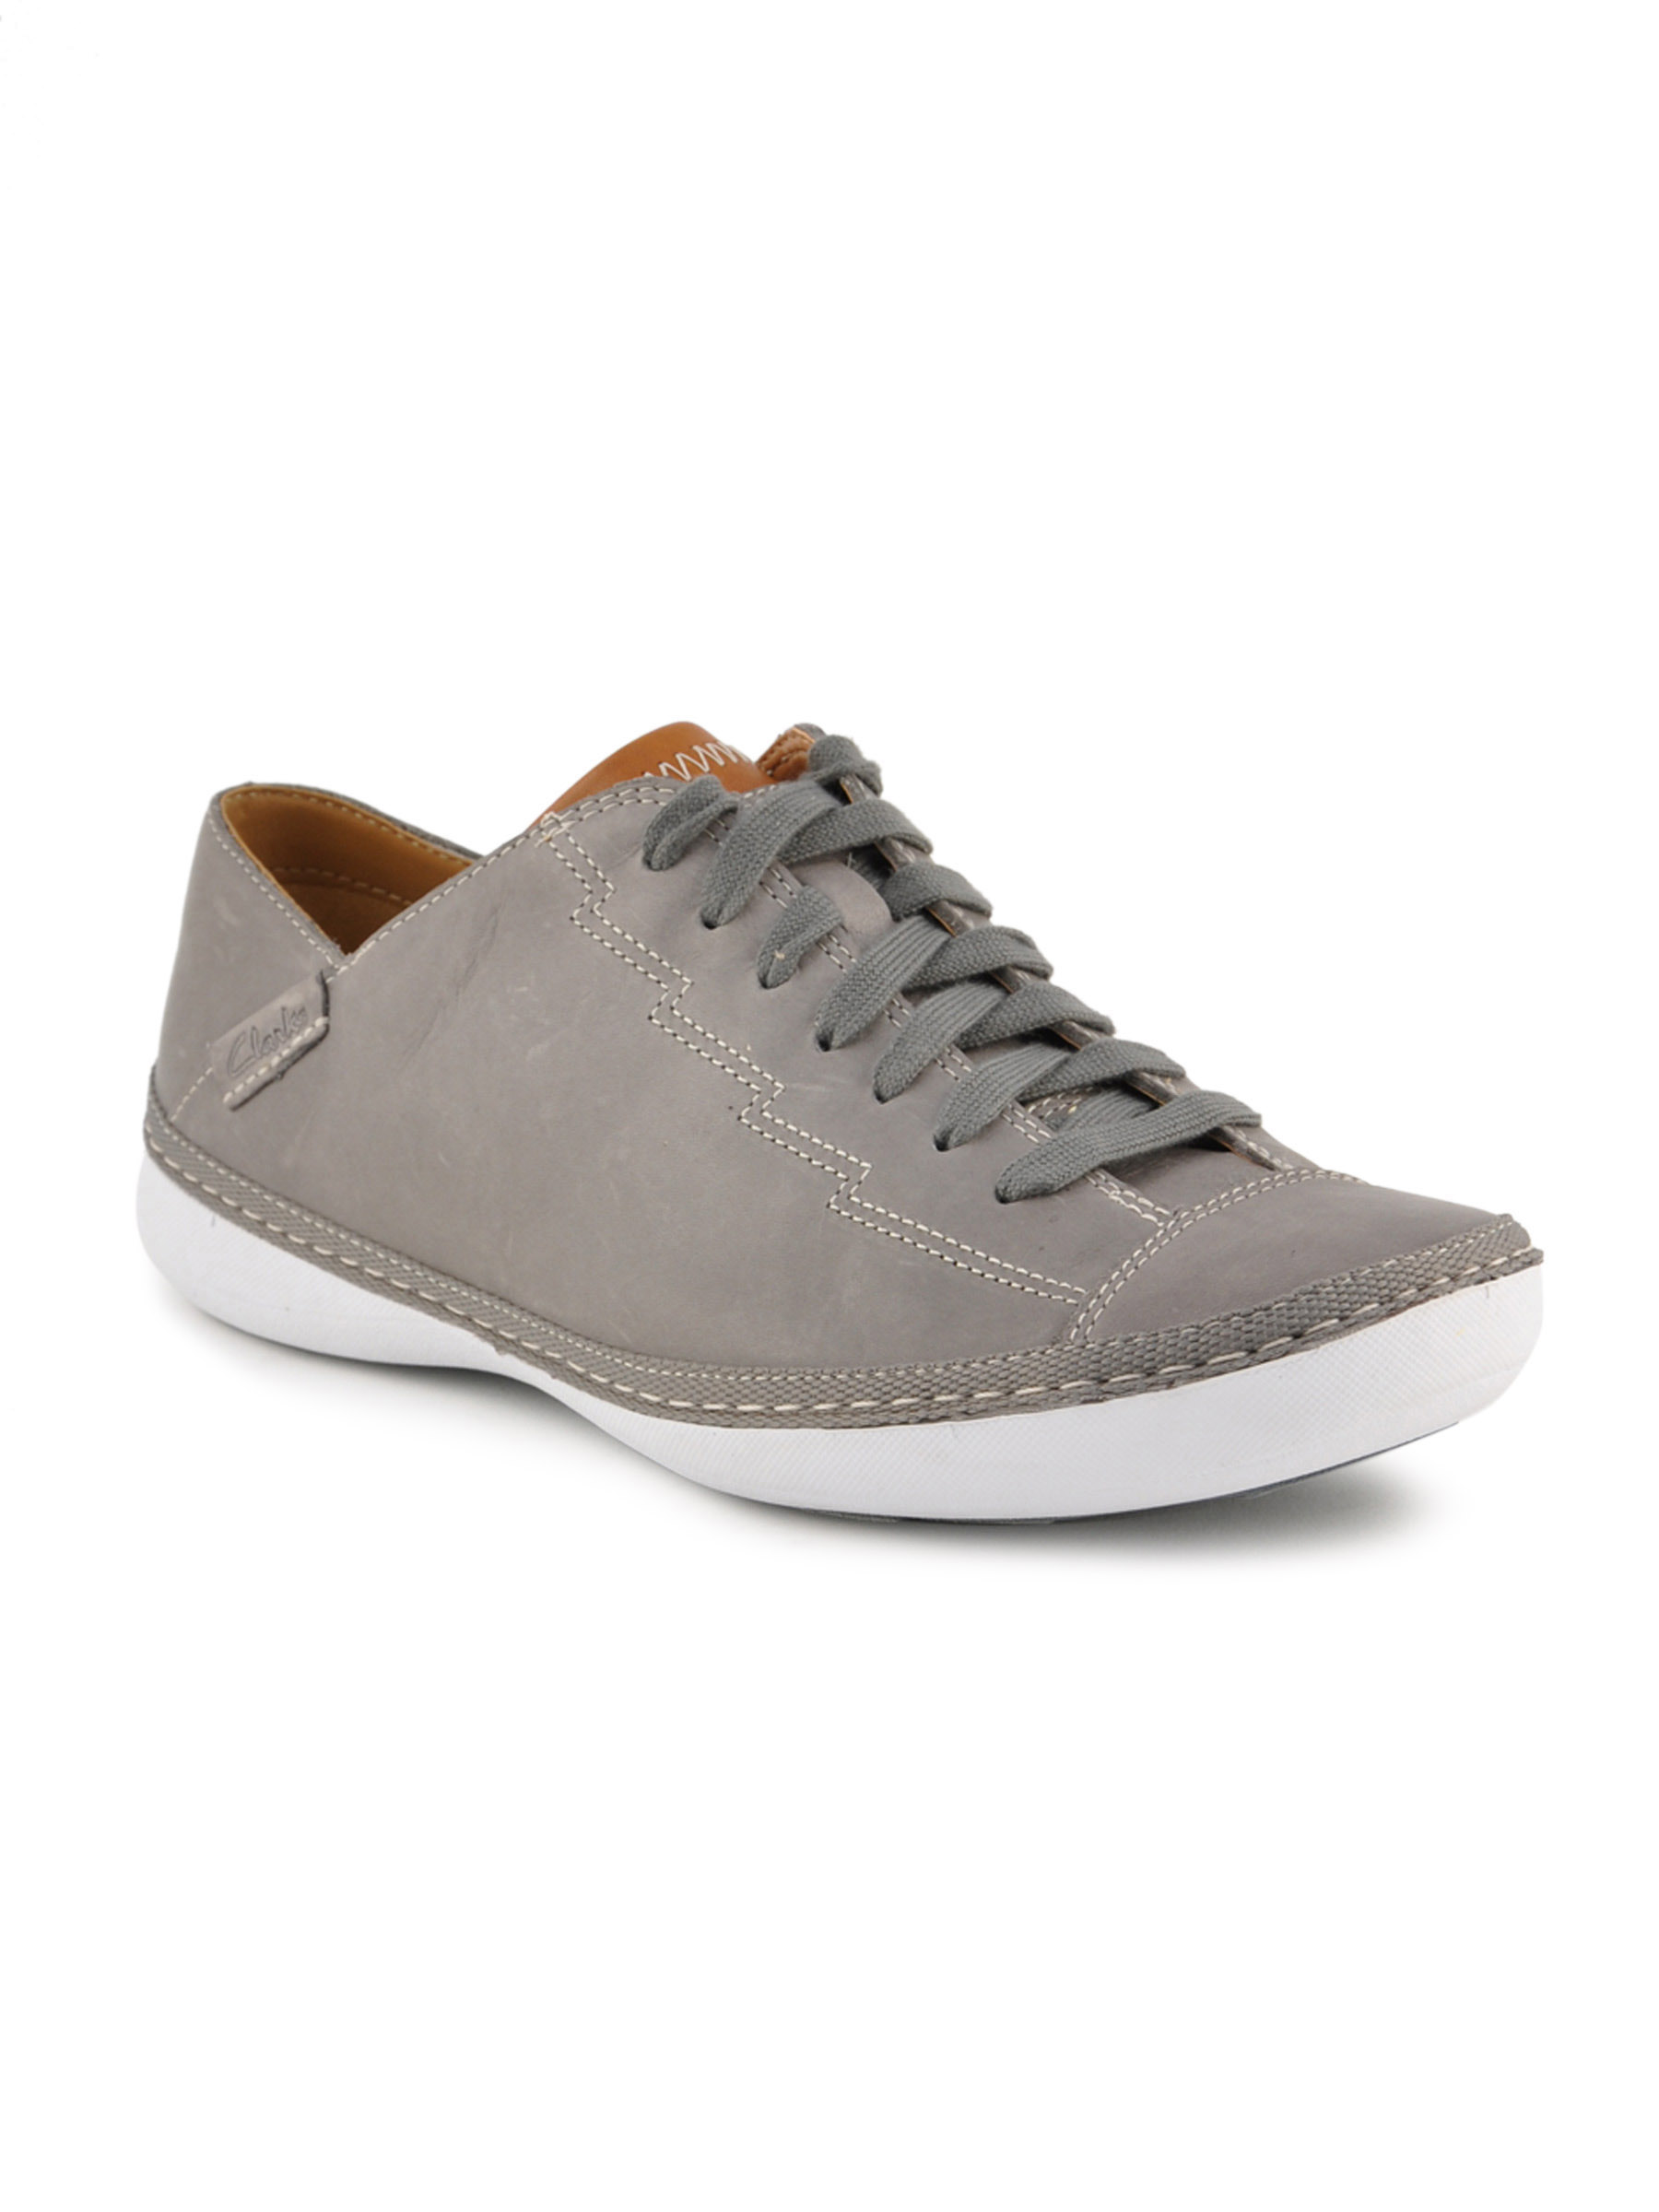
Clarks Men Rocco Fuse Leather Grey Casual Shoes
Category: Footwear / Shoes / Casual Shoes
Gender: Men
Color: Grey
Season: Fall 2011
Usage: Casual